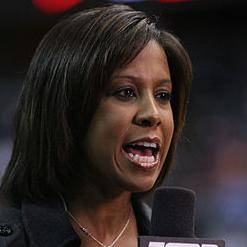
Age: 42